Hexaphosphabenzene

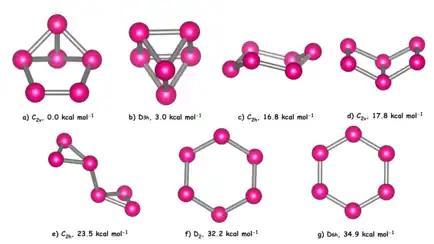

The reactivity of [{(η- MeC)Mo}(μ,η-P)] toward silver and copper monocationic salts of the weakly coordinating anion [Al{OC(CF)}] ([TEF]) was studied by Fleischmann et al. in 2015. Addition of a solution of Ag[TEF] or Cu[TEF] to a solution of [{(η- MeC)Mo}(μ,η-P)] in chloroform results in oxidation of the complex, which can be observed by an immediate colour change from amber to dark teal. The magnetic moment of the dark teal crystals determined by the Evans NMR method is equal to 1.67 μB, which is consistent with one unpaired electron. Accordingly, [{(η- MeC)Mo}(μ,η-P)] is detected by ESI mass spectrometry.